Light tanks of the United Kingdom

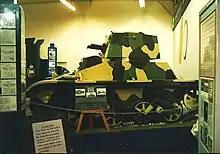
A preserved Light Tank Model 1936 "Dutchman"

After two tanks had been bought for trials in 1937, the Dutch East Indies in 1938 ordered a further 73 tanks of the 1936 model, which was "mechanically similar" to the Mark IV but with a hexagonal turret and the armament of a Mark II. Only 20 tanks arrived in Java before the outbreak of the Second World War in Europe, and those which were not delivered were taken into service with the British Army as the "Tank Light, Vickers Carden-Loyd, Model 1936" - in practice they were referred to by the nickname "Dutchman". They were used for training duties only. A number of these tanks were delivered to Greece.